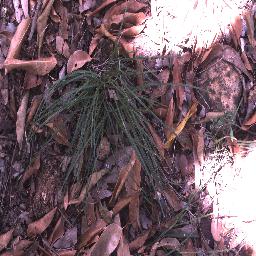
Label: negative